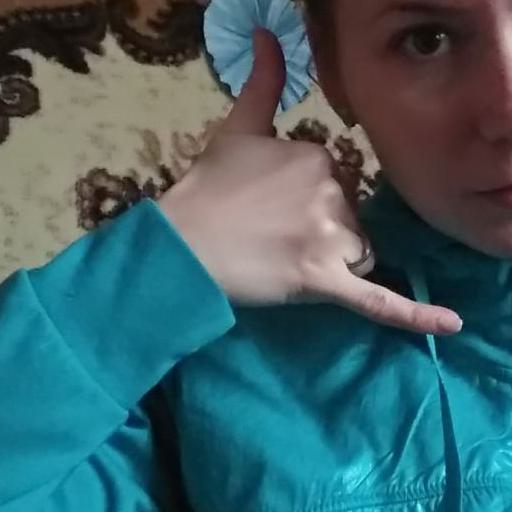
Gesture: call